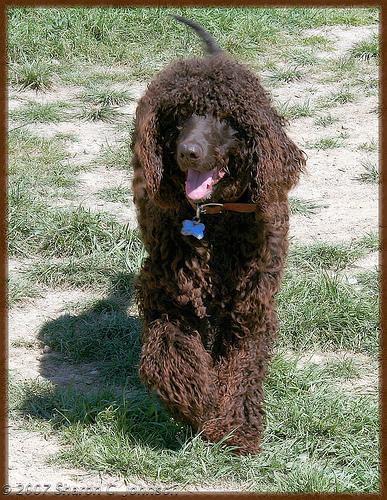
Irish_water_spaniel